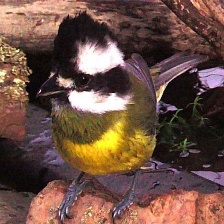
Species: CRESTED SHRIKETIT
Scientific name: FALCUNCULUS FRONTATUS